Volcanic eruption

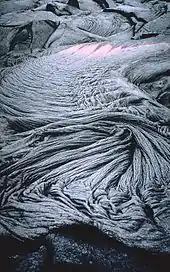
Ropey pahoehoe lava from Kilauea, Hawaii

Flows from Hawaiian eruptions are basaltic, and can be divided into two types by their structural characteristics. Pahoehoe lava is a relatively smooth lava flow that can be billowy or ropey. They can move as one sheet, by the advancement of "toes", or as a snaking lava column. A'a lava flows are denser and more viscous than pahoehoe, and tend to move slower. Flows can measure thick. A'a flows are so thick that the outside layers cools into a rubble-like mass, insulating the still-hot interior and preventing it from cooling. A'a lava moves in a peculiar way—the front of the flow steepens due to pressure from behind until it breaks off, after which the general mass behind it moves forward. Pahoehoe lava can sometimes become A'a lava due to increasing viscosity or increasing rate of shear, but A'a lava never turns into pahoehoe flow.